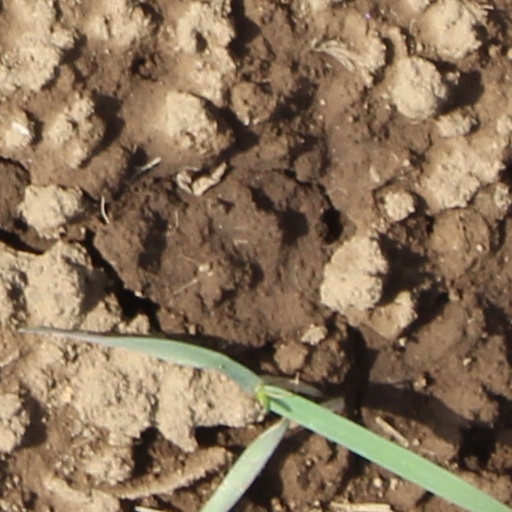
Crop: wheat